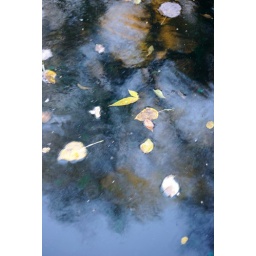
An attempt at an abotract of leaves floating on a golden coloured backdrop of tree leaves being reflected in the water.